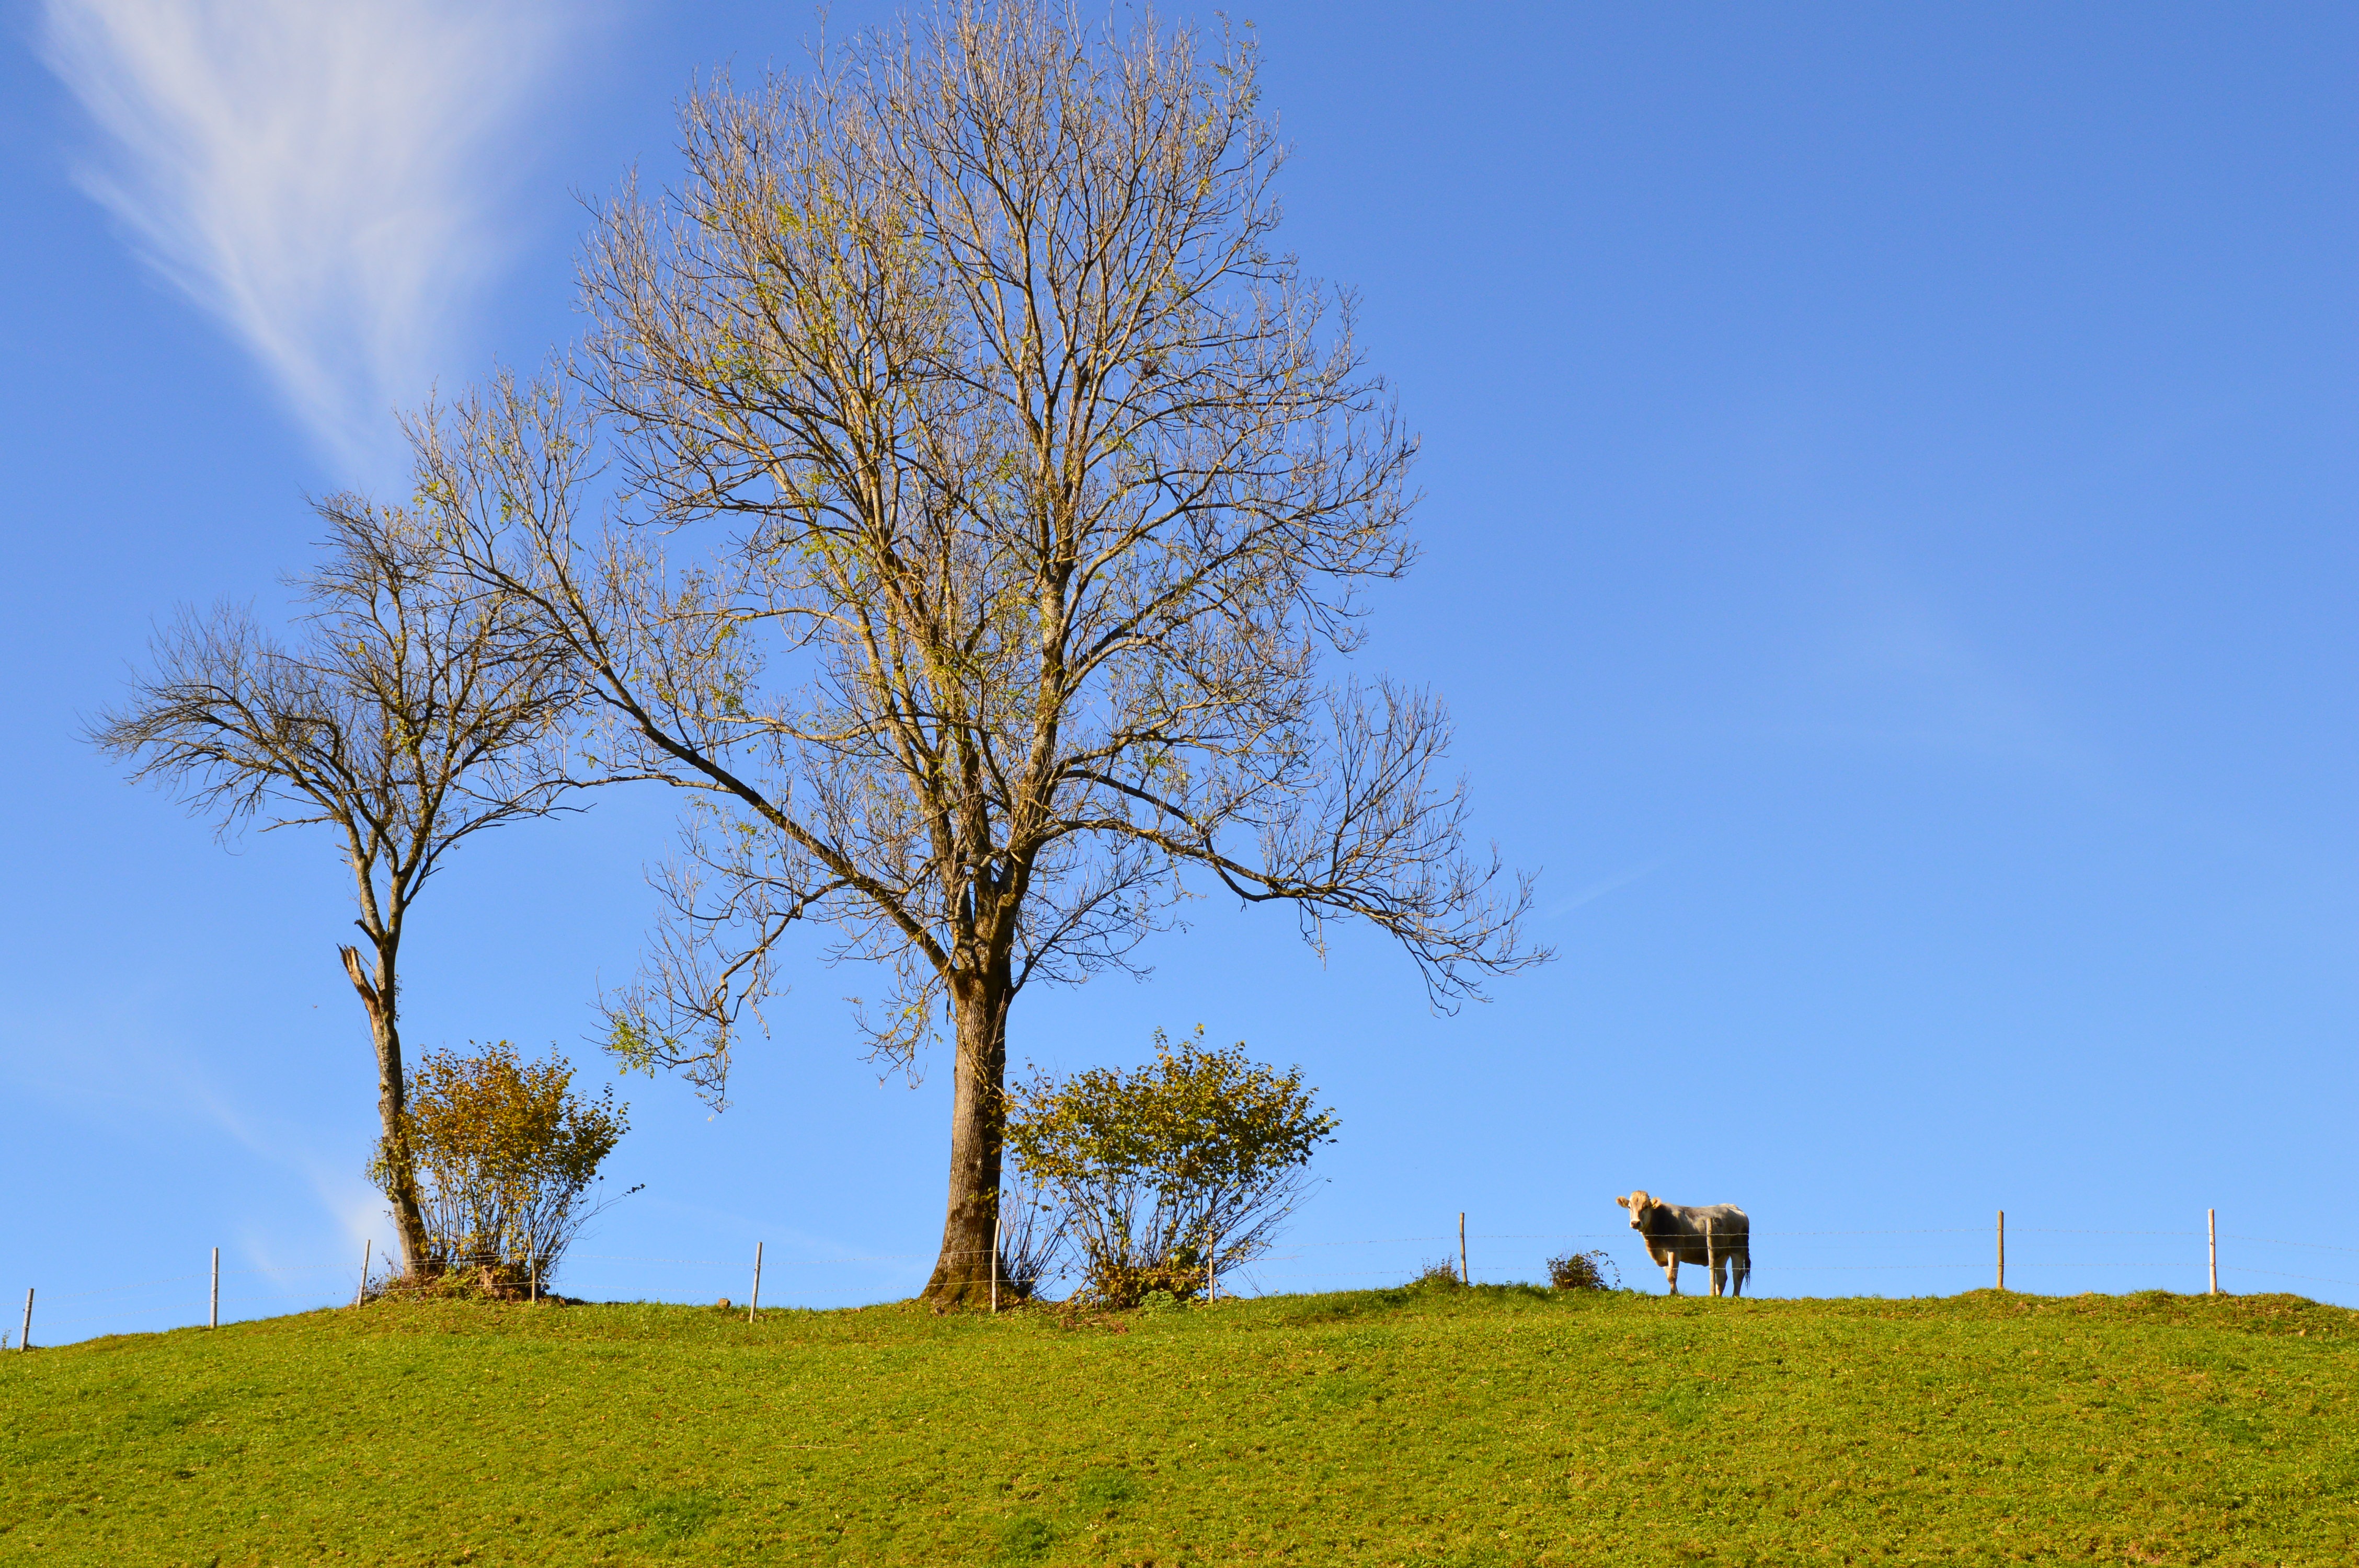
landscape, tree, nature, grass, horizon, plant, sky, field, meadow, prairie, hill, flower, cow, produce, pasture, autumn, savanna, plain, blue sky, grassland, habitat, ecosystem, rural area, flowering plant, natural environment, grass family, woody plant, land plant